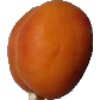
Label: apricot